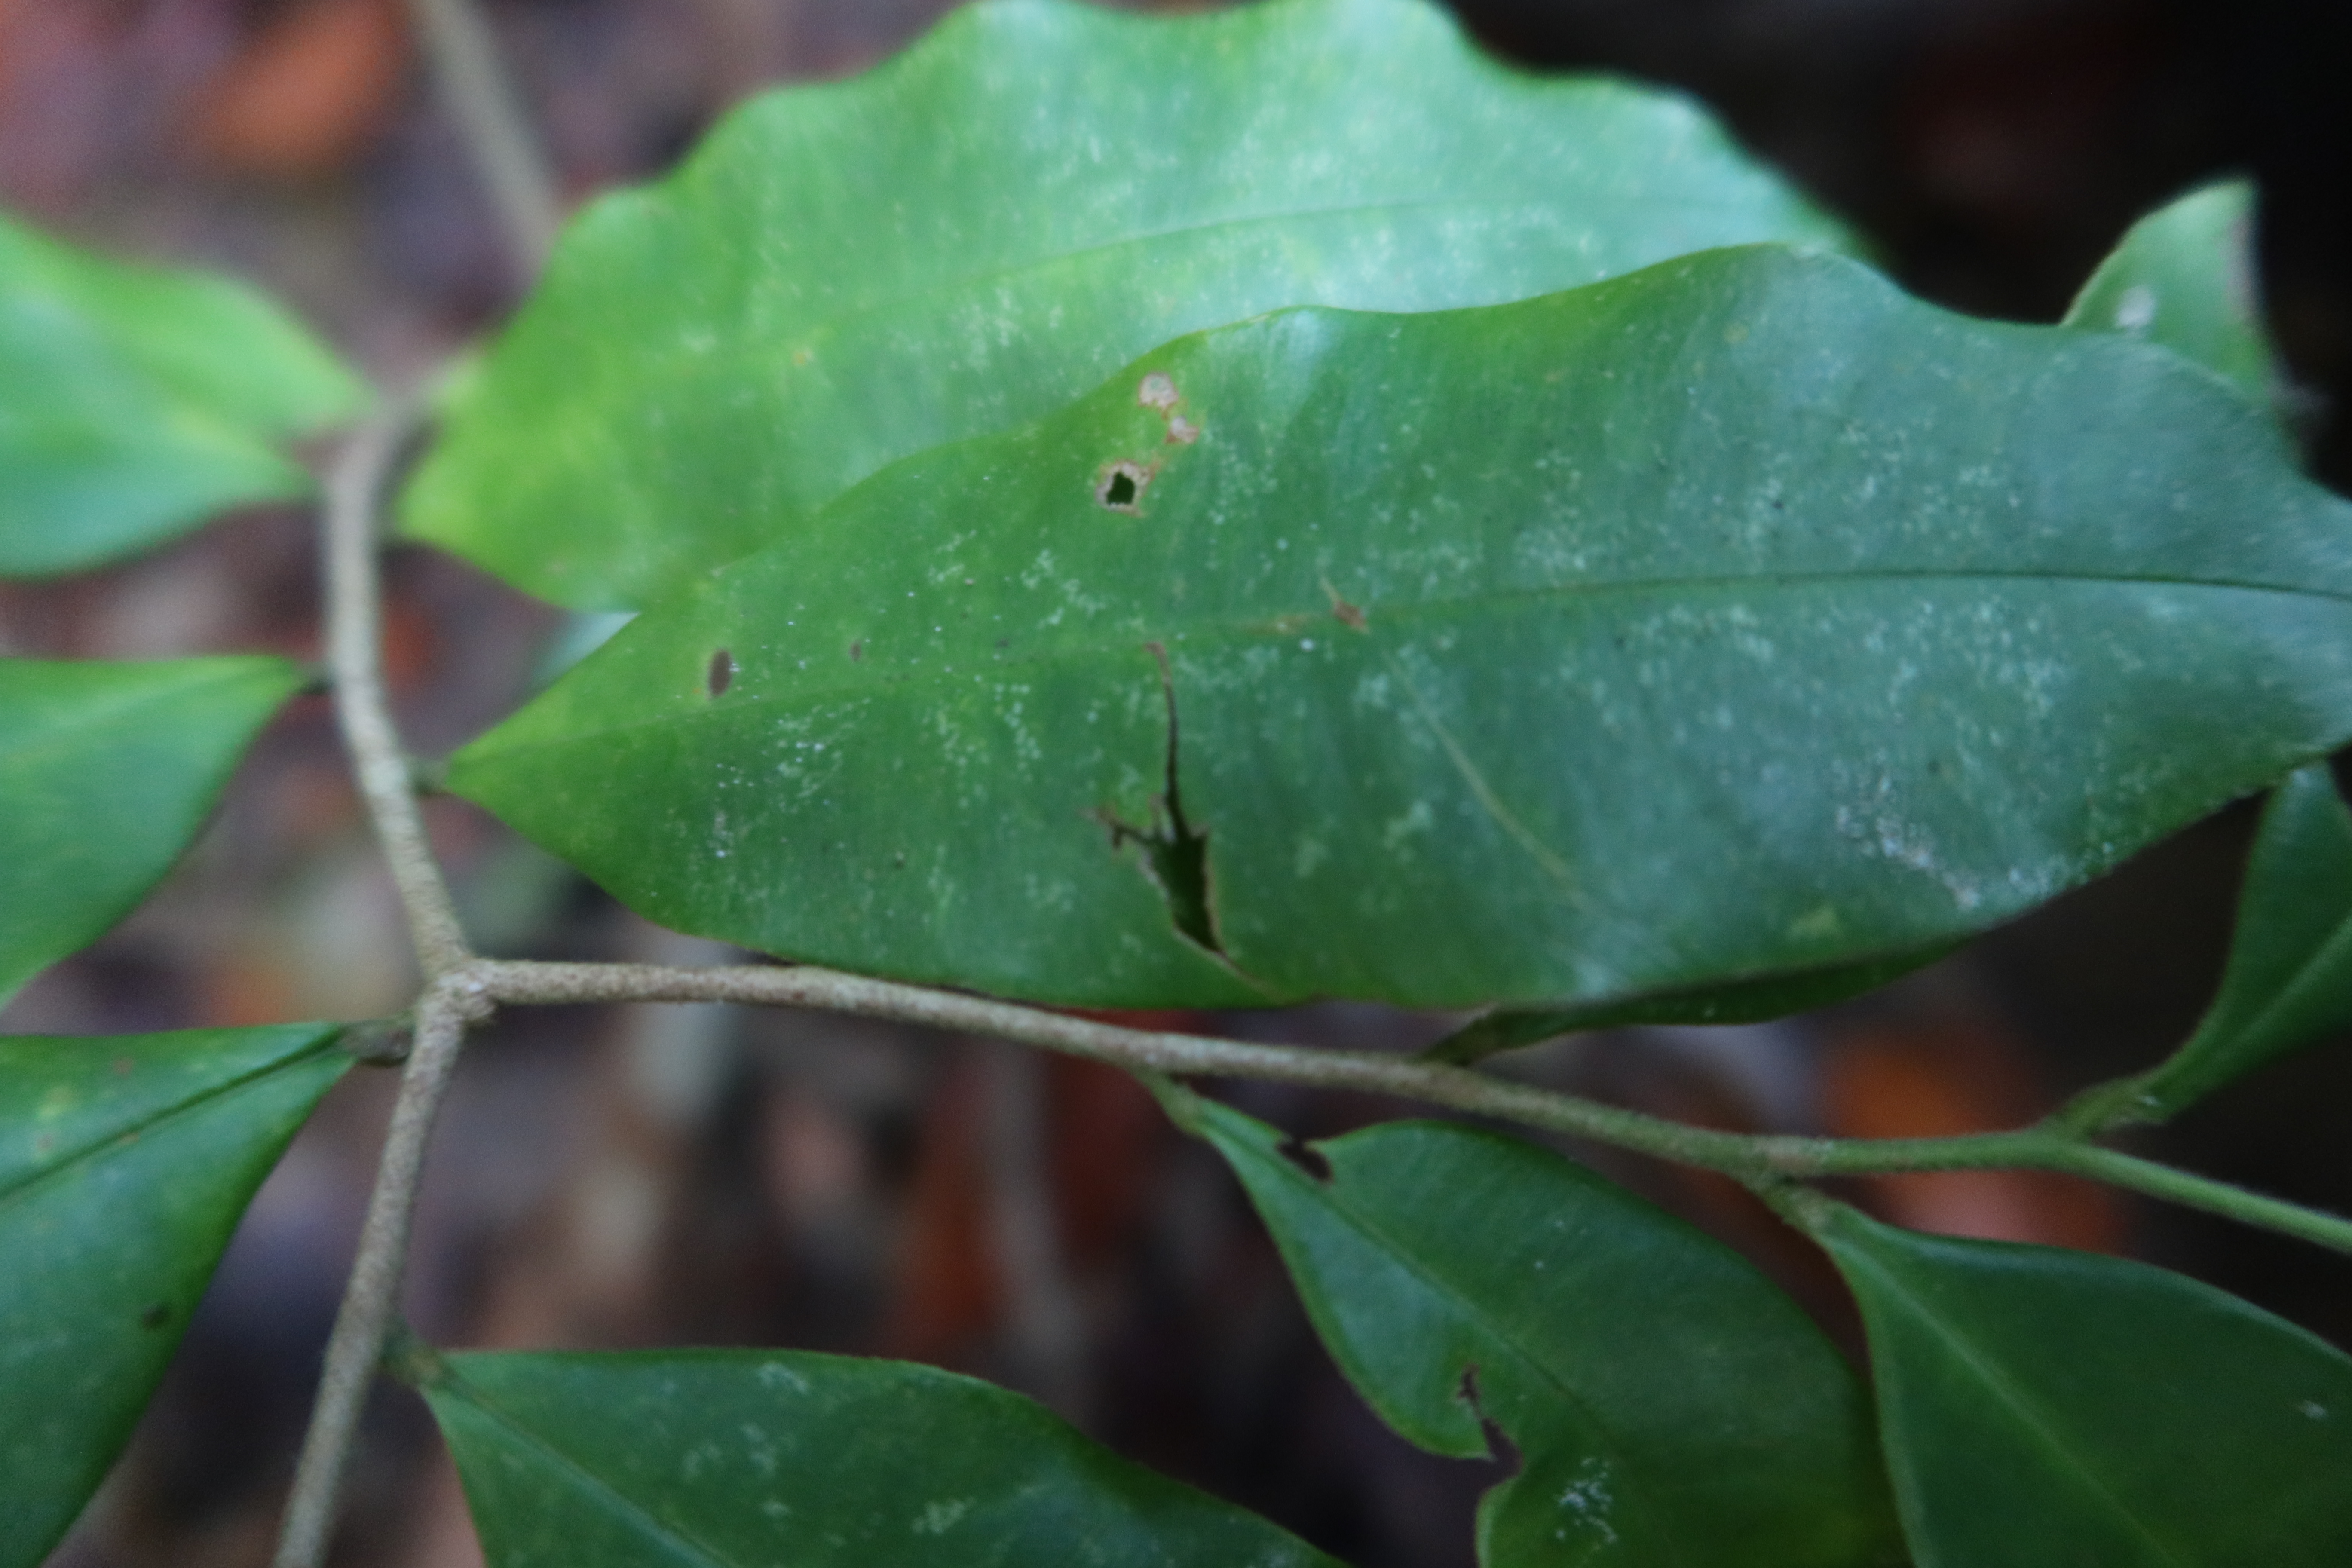
Label: Brown spots